George Beranger

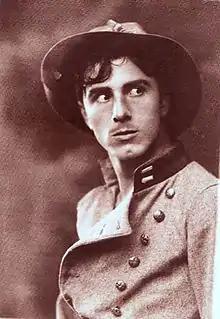
Beranger in D. W. Griffith's "The Birth of a Nation" (1915)

George Beranger (27 March 1893 – 8 March 1973), was an Australian-born silent film actor, director and film writer in New York and Hollywood. He is also sometimes credited under the pseudonym George Andre de Beranger and multiple variations of the same.